Dr. Stone season 3

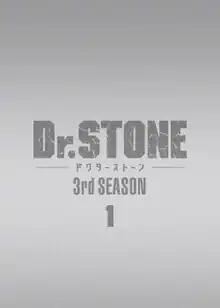
Japanese cover art for the first home media box set of "Dr. Stone: New World" as released by Toho Animation

"Dr. Stone" is an anime television series produced by TMS Entertainment based on the manga series of the same name written by Riichiro Inagaki and illustrated by Boichi. Set 3,700 years after a mysterious light turns every human on the planet into stone, genius boy Senku Ishigami emerges from his petrification into a "Stone World" and seeks to rebuild human civilization from the ground up.